Ganja, Azerbaijan

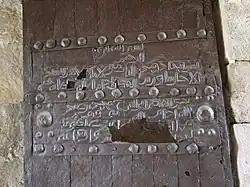
Gate of Ganja, now in Gelati Monastery, Imereti, Georgia

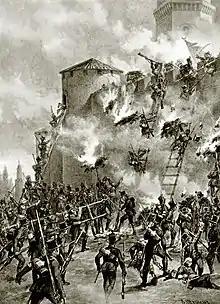
The siege of Ganja Fortress in 1804 during the Russo-Persian War (1804–1813) by the Russian forces under leadership of general Pavel Tsitsianov.

According to the anonymous medieval Arabic history "Tarikh Bab al-abwab", the city of Ganja was founded in 859–60 by Muhammad ibn Khalid ibn Yazid ibn Mazyad, the Arab governor of the region during the reign of the caliph Al-Mutawakkil, and so-called because of a treasure unearthed there. According to the legend, the Arab governor had a dream where a voice told him that there was a treasure hidden under one of the three hills around the area where he camped. The voice told him to unearth it and use the money to found a city. He did so and informed the caliph about the money and the city. The caliph made Muhammad the hereditary governor of the city on the condition that he would give the money he found to the caliph. The foundation of the city by the Arabs in the 9th century is supported by the medieval Armenian historian Movses Kaghankatvatsi, who mentions that the city of Ganja was founded in 846–47 in the canton of Arshakashen by "Mahmed son of Xałtʿ" (i.e., Muhammad ibn Khalid). The 14th-century Persian historian Hamdallah Mustawfi instead claims that the city was founded in 659–60, when the Arab armies first arrived in the South Caucasus.